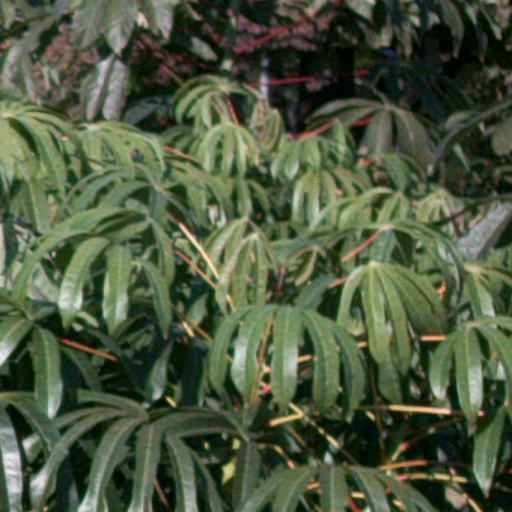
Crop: cassava